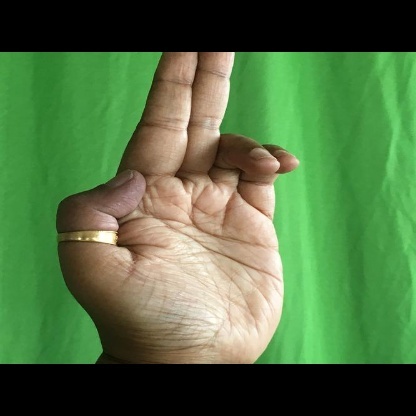
Mudra: Ardhapathaka